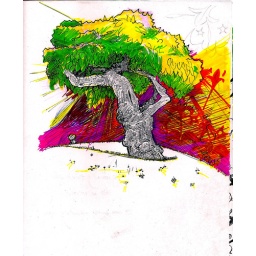
Transferring onto paper what the tree inspired in me. Aslan accompanies by the tree. (Unfinished)